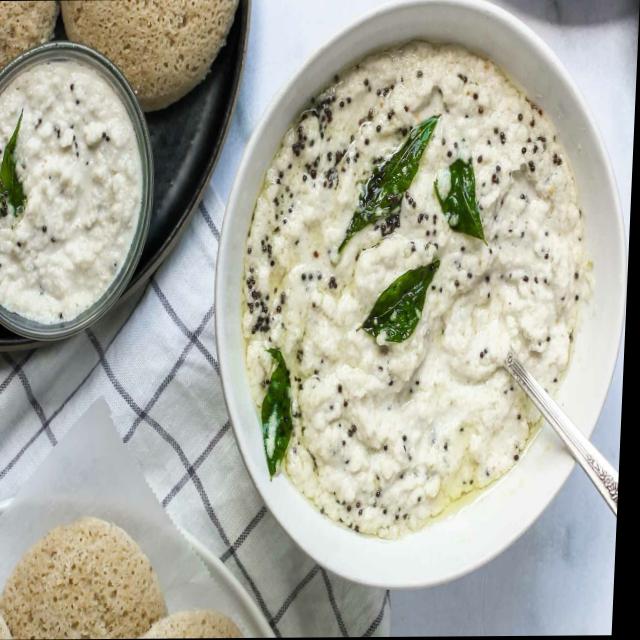
Dish: coconut_chutney